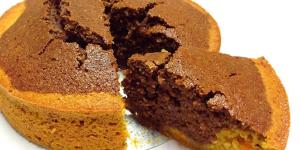
bizcocho de zanahoria y chocolate sin gluten